American Fertility Association

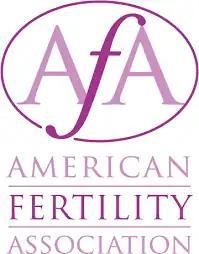

The American Fertility Association is a national non-profit organization based in New York City, which advocates and serves as a resource for topics related to fertility preservation, reproductive health and family building. Founded in 1999, The AFA has been instrumental in advising health care professionals and related industry and legislative bodies on fertility issues. A push by The AFA led to the passage of a New York state mandate in 2002 requiring insurance companies to cover the cost of certain diagnostics and treatments.